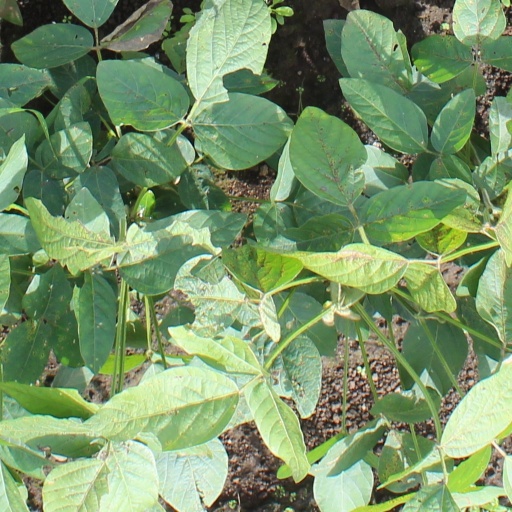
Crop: soybean